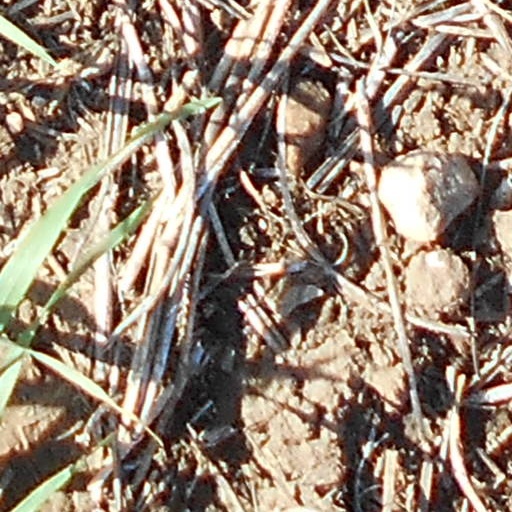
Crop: wheat